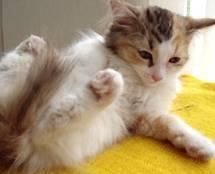
cat